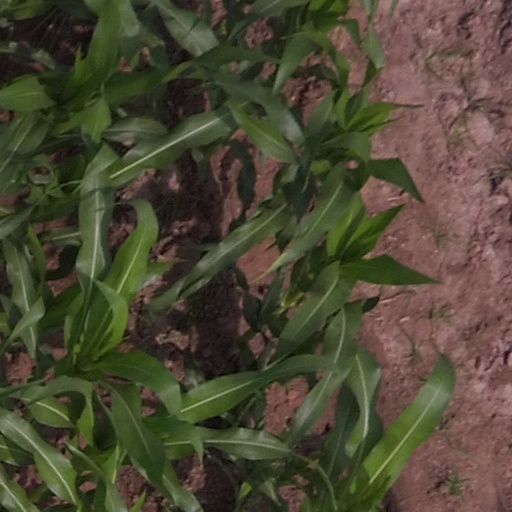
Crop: maize; corn